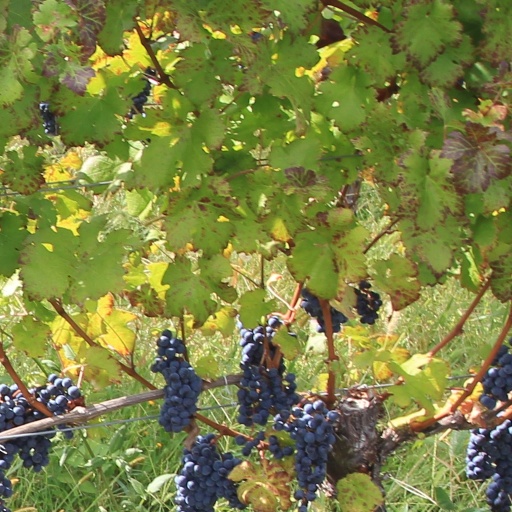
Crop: grape